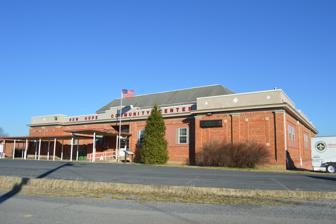
Building: New Hope High School (New Hope, Virginia)
Country: United States of America
Year built: 1925
United States historic place New Hope High School U.S. National Register of Historic Places Virginia Landmarks Register Front of the school Show map of Virginia Show map of the United States Location VA 608, New Hope, Virginia Coordinates 38°12′4″N 78°54′14″W / 38.20111°N 78.90389°W / 38.20111; -78.90389 Area 3.5 acres (1.4 ha) Built 1925 ( 1925 ) , 1942 Architectural style Art Deco MPS Public Schools in Augusta County Virginia 1870-1940 TR NRHP reference No. 85000393 VLR No. 007-1087 Significant dates Added to NRHP February 27, 1985 Designated VLR December 11, 1984 New Hope High School is a historic public school building located at New Hope , Augusta County, Virginia . It was built in 1925, and is a brick building consisting of an auditorium/gymnasium as the core of the building with rectangular flat roofed blocks on either side. The central auditorium/gymnasium has a tall hipped roof. It has Art Deco style stepped facades on the front and sides, embellished with diamond-shaped concrete blocks along the cornice.  A three-room north wing was added in 1942.  Also on the property is a contributing brick agriculture building built in 1926. It was listed on the National Register of Historic Places in 1985. References